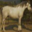
Label: horse